Shakti (band)

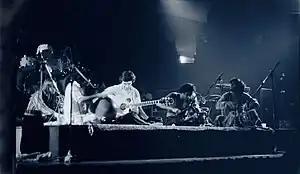
Shakti in 1976

Shakti is a fusion band founded by English guitarist John McLaughlin and Indian violinist L.Shankar with percussionists Zakir Hussain (on tabla) and Vikku Vinayakram (on ghatam). Initially formed in 1973 under the name “Turiyananda Sangit” (a name coined by Sri Chinmoy that translates into english as “The pinnacle of delight in music”), with a lineup consisting of McLaughlin, L.Shankar, Ramnad V. Raghavan (on mridangam) and Eve McLaughlin on Tanpura & Shruti box. Eve McLaughlin left the project, and Zakir Hussain was added on tabla and the group name changed to “Shakti” (meaning "creative intelligence, beauty, and power.") as the band wanted a name that “listeners in the West could relate to”. Raghavan also didn't stay with the project beyond the first album, and Vikku was added (on ghatam) for the remainder of Shakti’s early career. The group played acoustic fusion music which combined Carnatic music with elements of jazz.